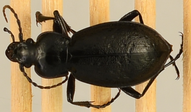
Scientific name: Carabus taedatus
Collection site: Niwot Ridge Mountain Research Station Site (NIWO), plot NIWO_008